Hive (film)

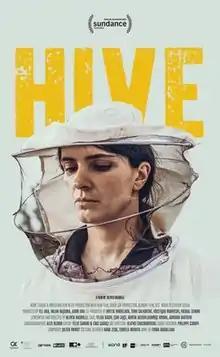
Sundance release poster

Hive (Albanian: Zgjoi) is a 2021 drama film written and directed by Blerta Basholli in her directorial debut. The film stars Yllka Gashi, Çun Lajçi and Aurita Agushi. It premiered at the 2021 Sundance Film Festival on January 31, 2021 and became the first film in Sundance history to win all three main awards – the Grand Jury Prize, the Audience Award and the Directing Award – in the World Cinema Dramatic Competition. It was selected as the Kosovan entry for the Best International Feature Film at the 94th Academy Awards. Ultimately, it was not nominated.